Fenwick High School (Oak Park, Illinois)

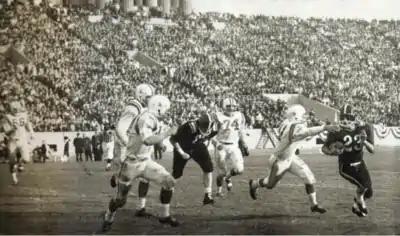
Fenwick's football team playing in the Prep Bowl at Soldier Field.

Prior to the institution of a state playoff system for football in the 1970s, Fenwick competed to play in the Prep Bowl, which pitted the champions of the CCL against the champion of the Chicago Public League. Fenwick won two Prep Bowl titles at the game's usual home of Soldier Field. The first was in 1945, when a crowd of 80,000 fans saw Fenwick defeat Tilden High School, 20–6. The second was in 1962, and saw Fenwick defeat Schurz High School, 40–0. The win not only capped an undefeated season, but was played before over 91,000 fans; the third-largest crowd to witness a high school football game in Illinois history. The 1945 game is tied for seventh in terms of crowd size. The Prep Bowl has continued as a separate competition since the introduction of the statewide playoff, for teams which do not make those playoffs or are eliminated early, and Fenwick has won it in 1991 and 2010.